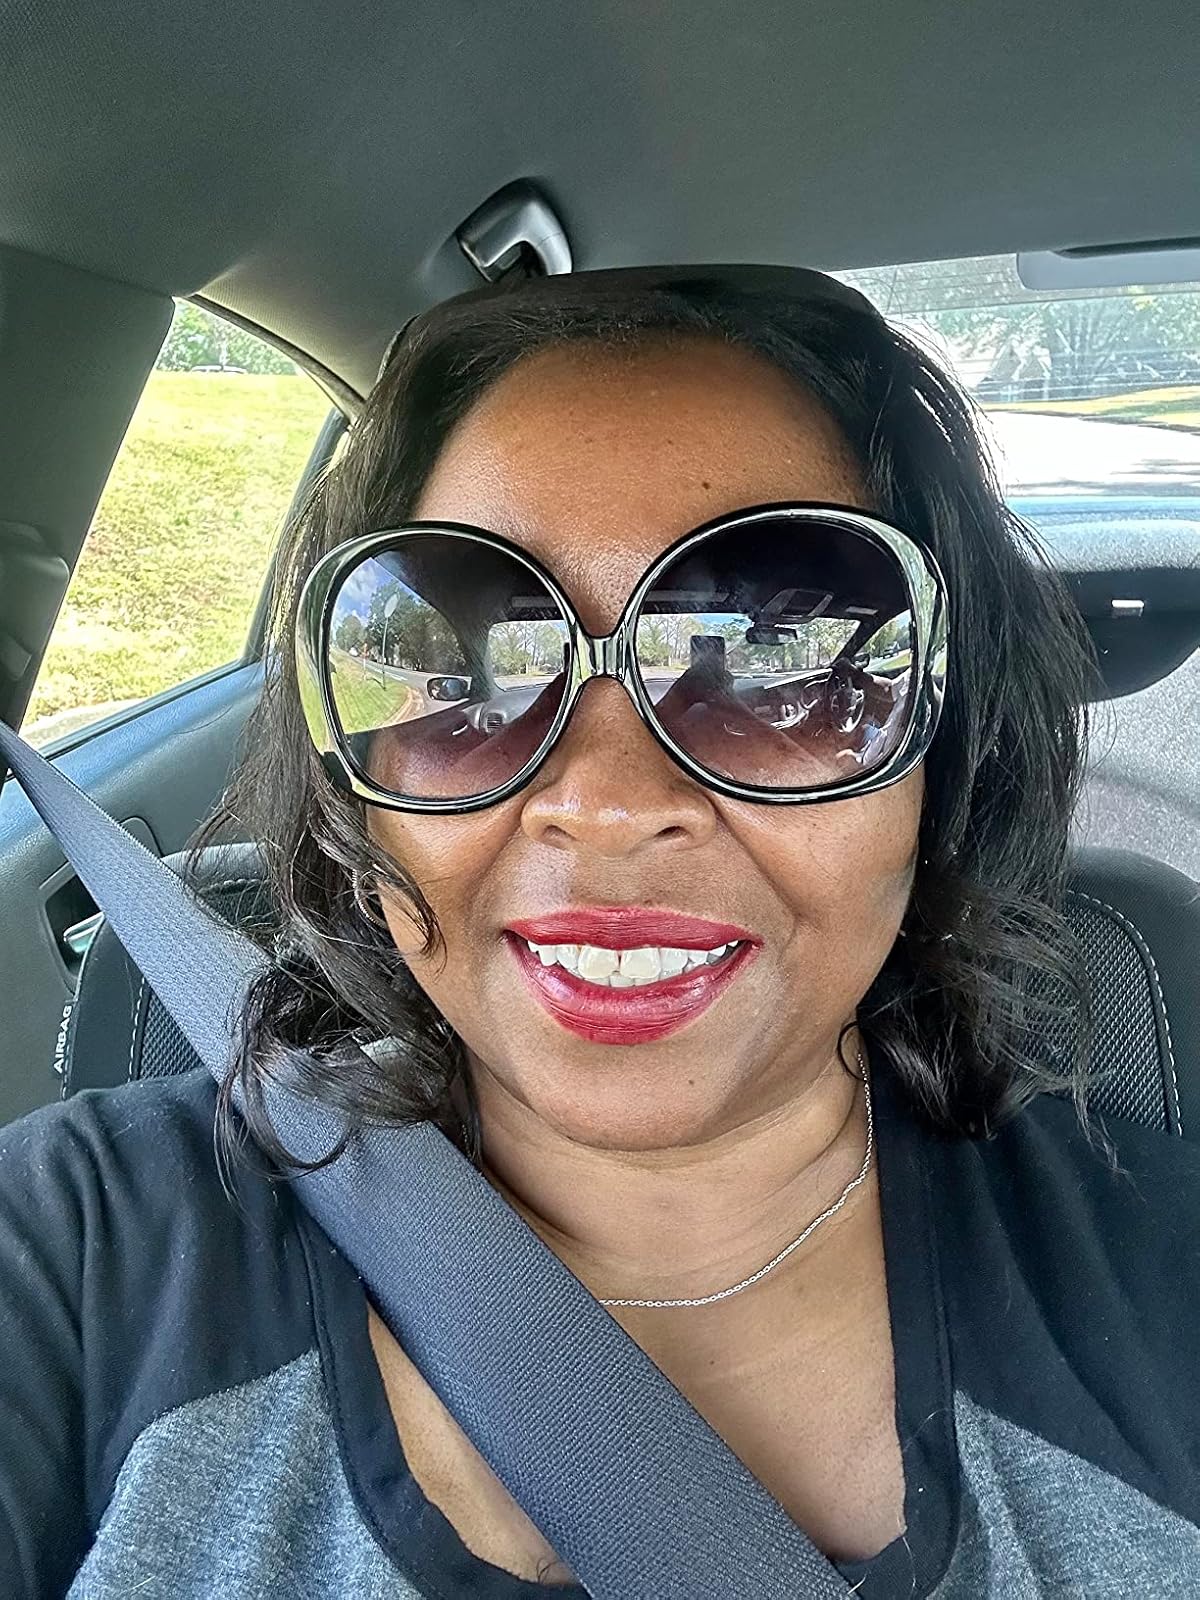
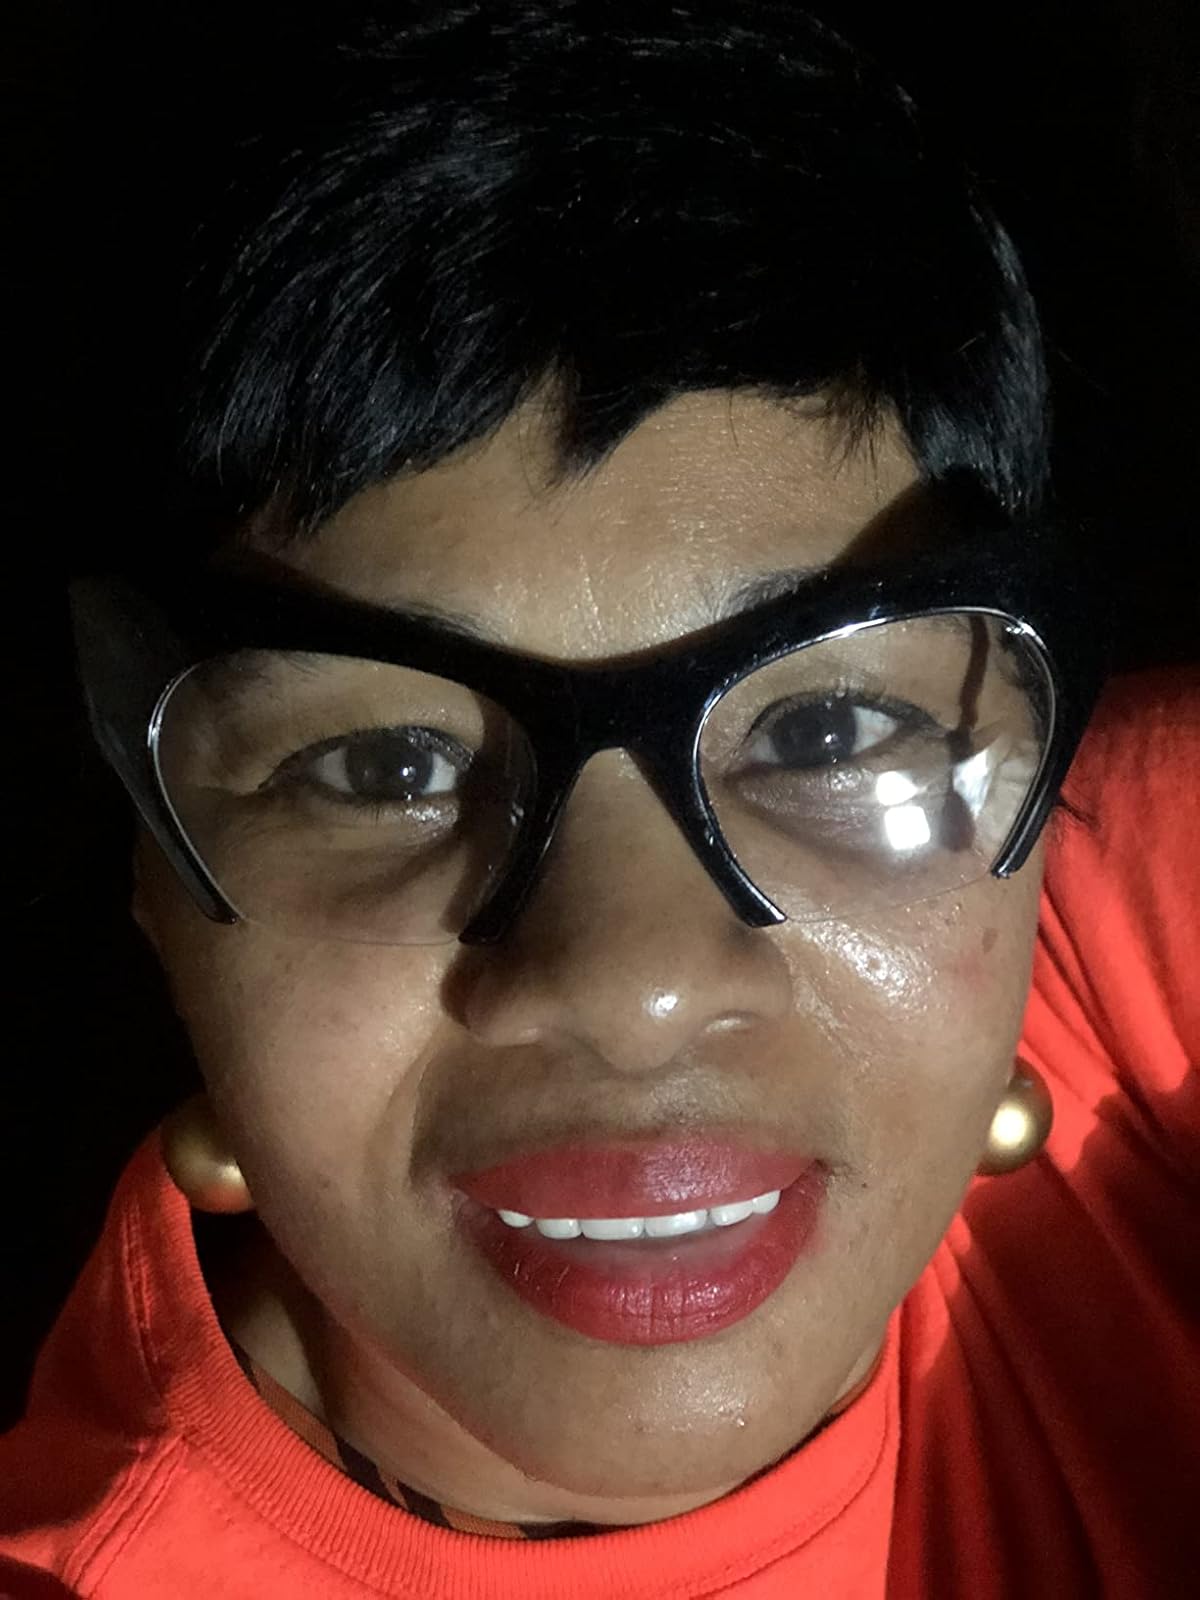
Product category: accessories_sunglasses
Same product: no